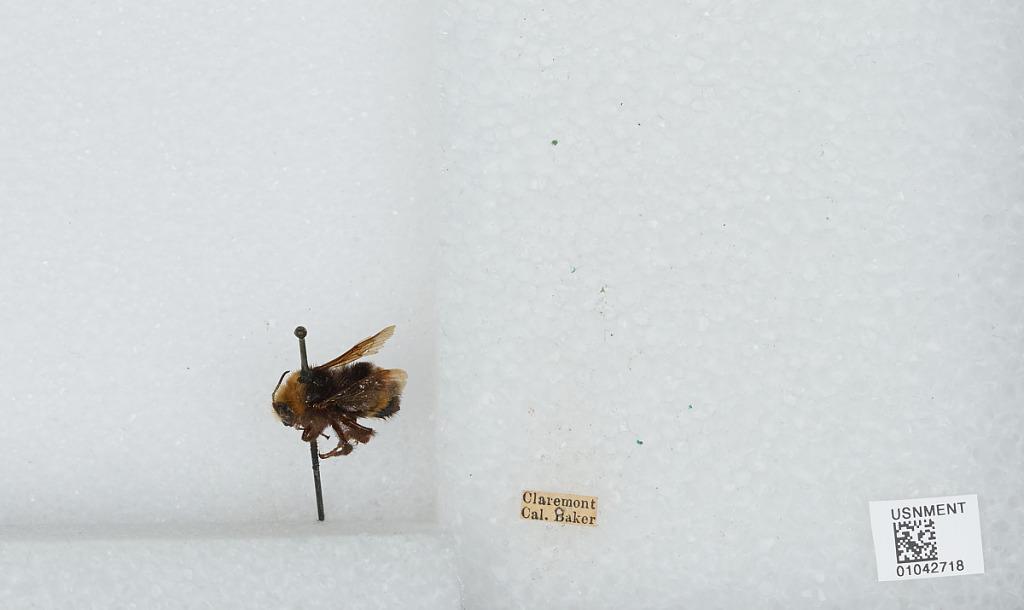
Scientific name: Bombus sp.
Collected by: Baker
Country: United States
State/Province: California
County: Los Angeles
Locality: Claremont
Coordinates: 34.11, -117.72